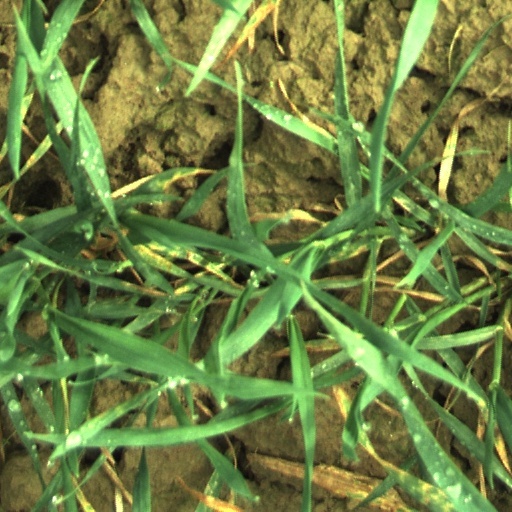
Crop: wheat